William Greenwell

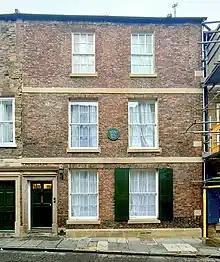
Greenwell's house at 27, North Bailey, Durham, now part of St Cuthbert's Society

Greenwell held the perpetual curacy of Ovingham with Mickley from 1847 to 1850. He then briefly served Robert Isaac Wilberforce as curate at Burton Agnes, Yorkshire, before becoming assistant to William George Henderson, principal of Hatfield Hall, Durham. In 1852 he was appointed principal of Neville Hall, a hostel for students at Newcastle College of Medicine, with whom he worked among the town's cholera victims in 1853.